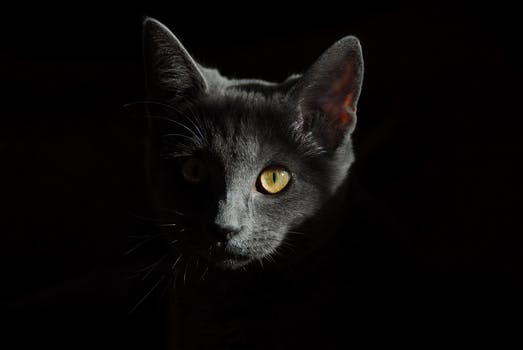
Label: No Watermark